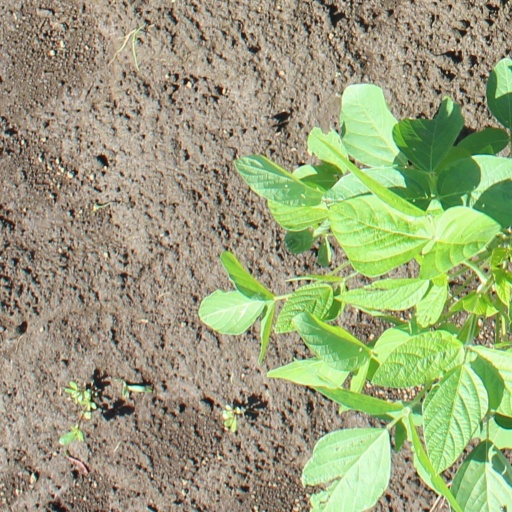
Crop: soybean